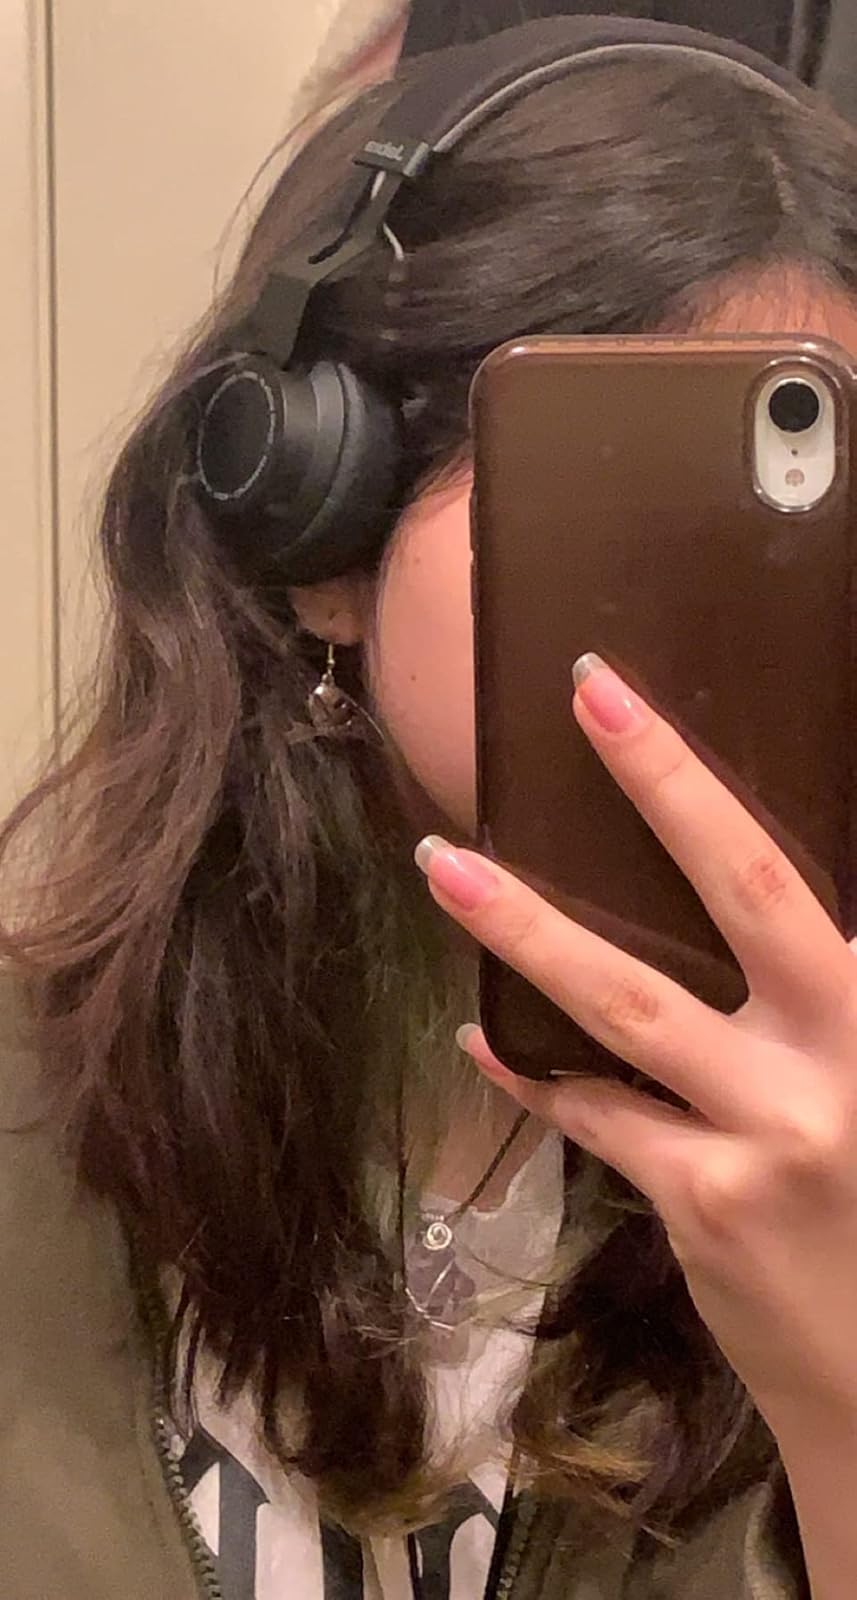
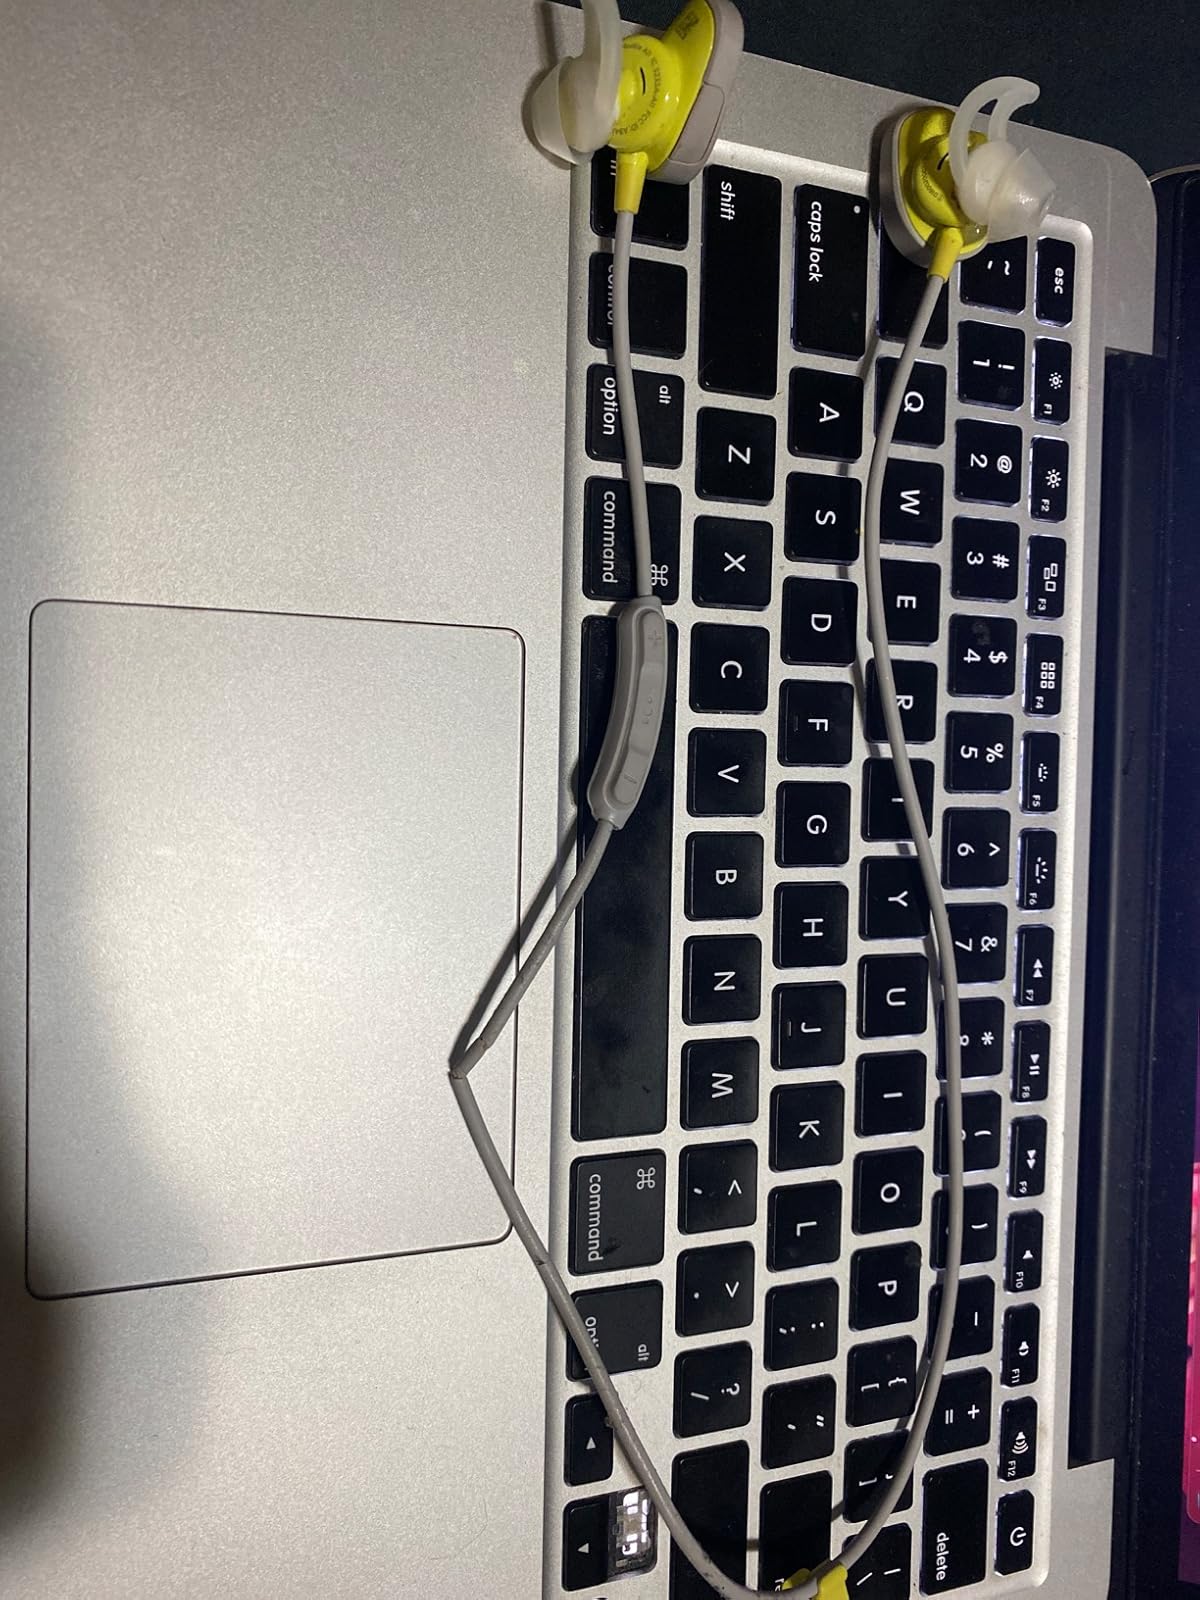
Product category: headphones
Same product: no